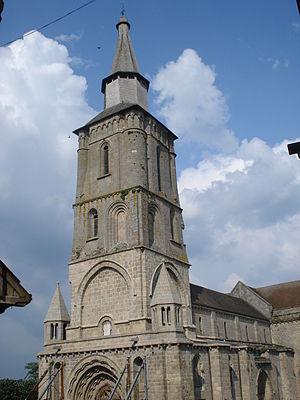
La Souterraine est une commune française située dans le département de la Creuse, en région Nouvelle-Aquitaine. Les habitants de La Souterraine sont appelés Sostraniens.
Cet article recense les monuments historiques de France classés en 1840, la première protection de ce type dans le pays.